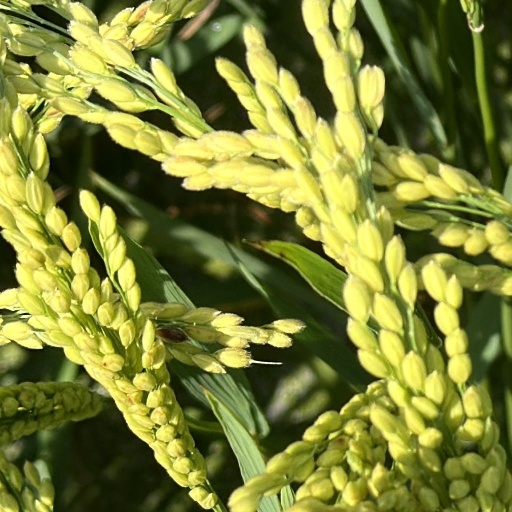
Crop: rice